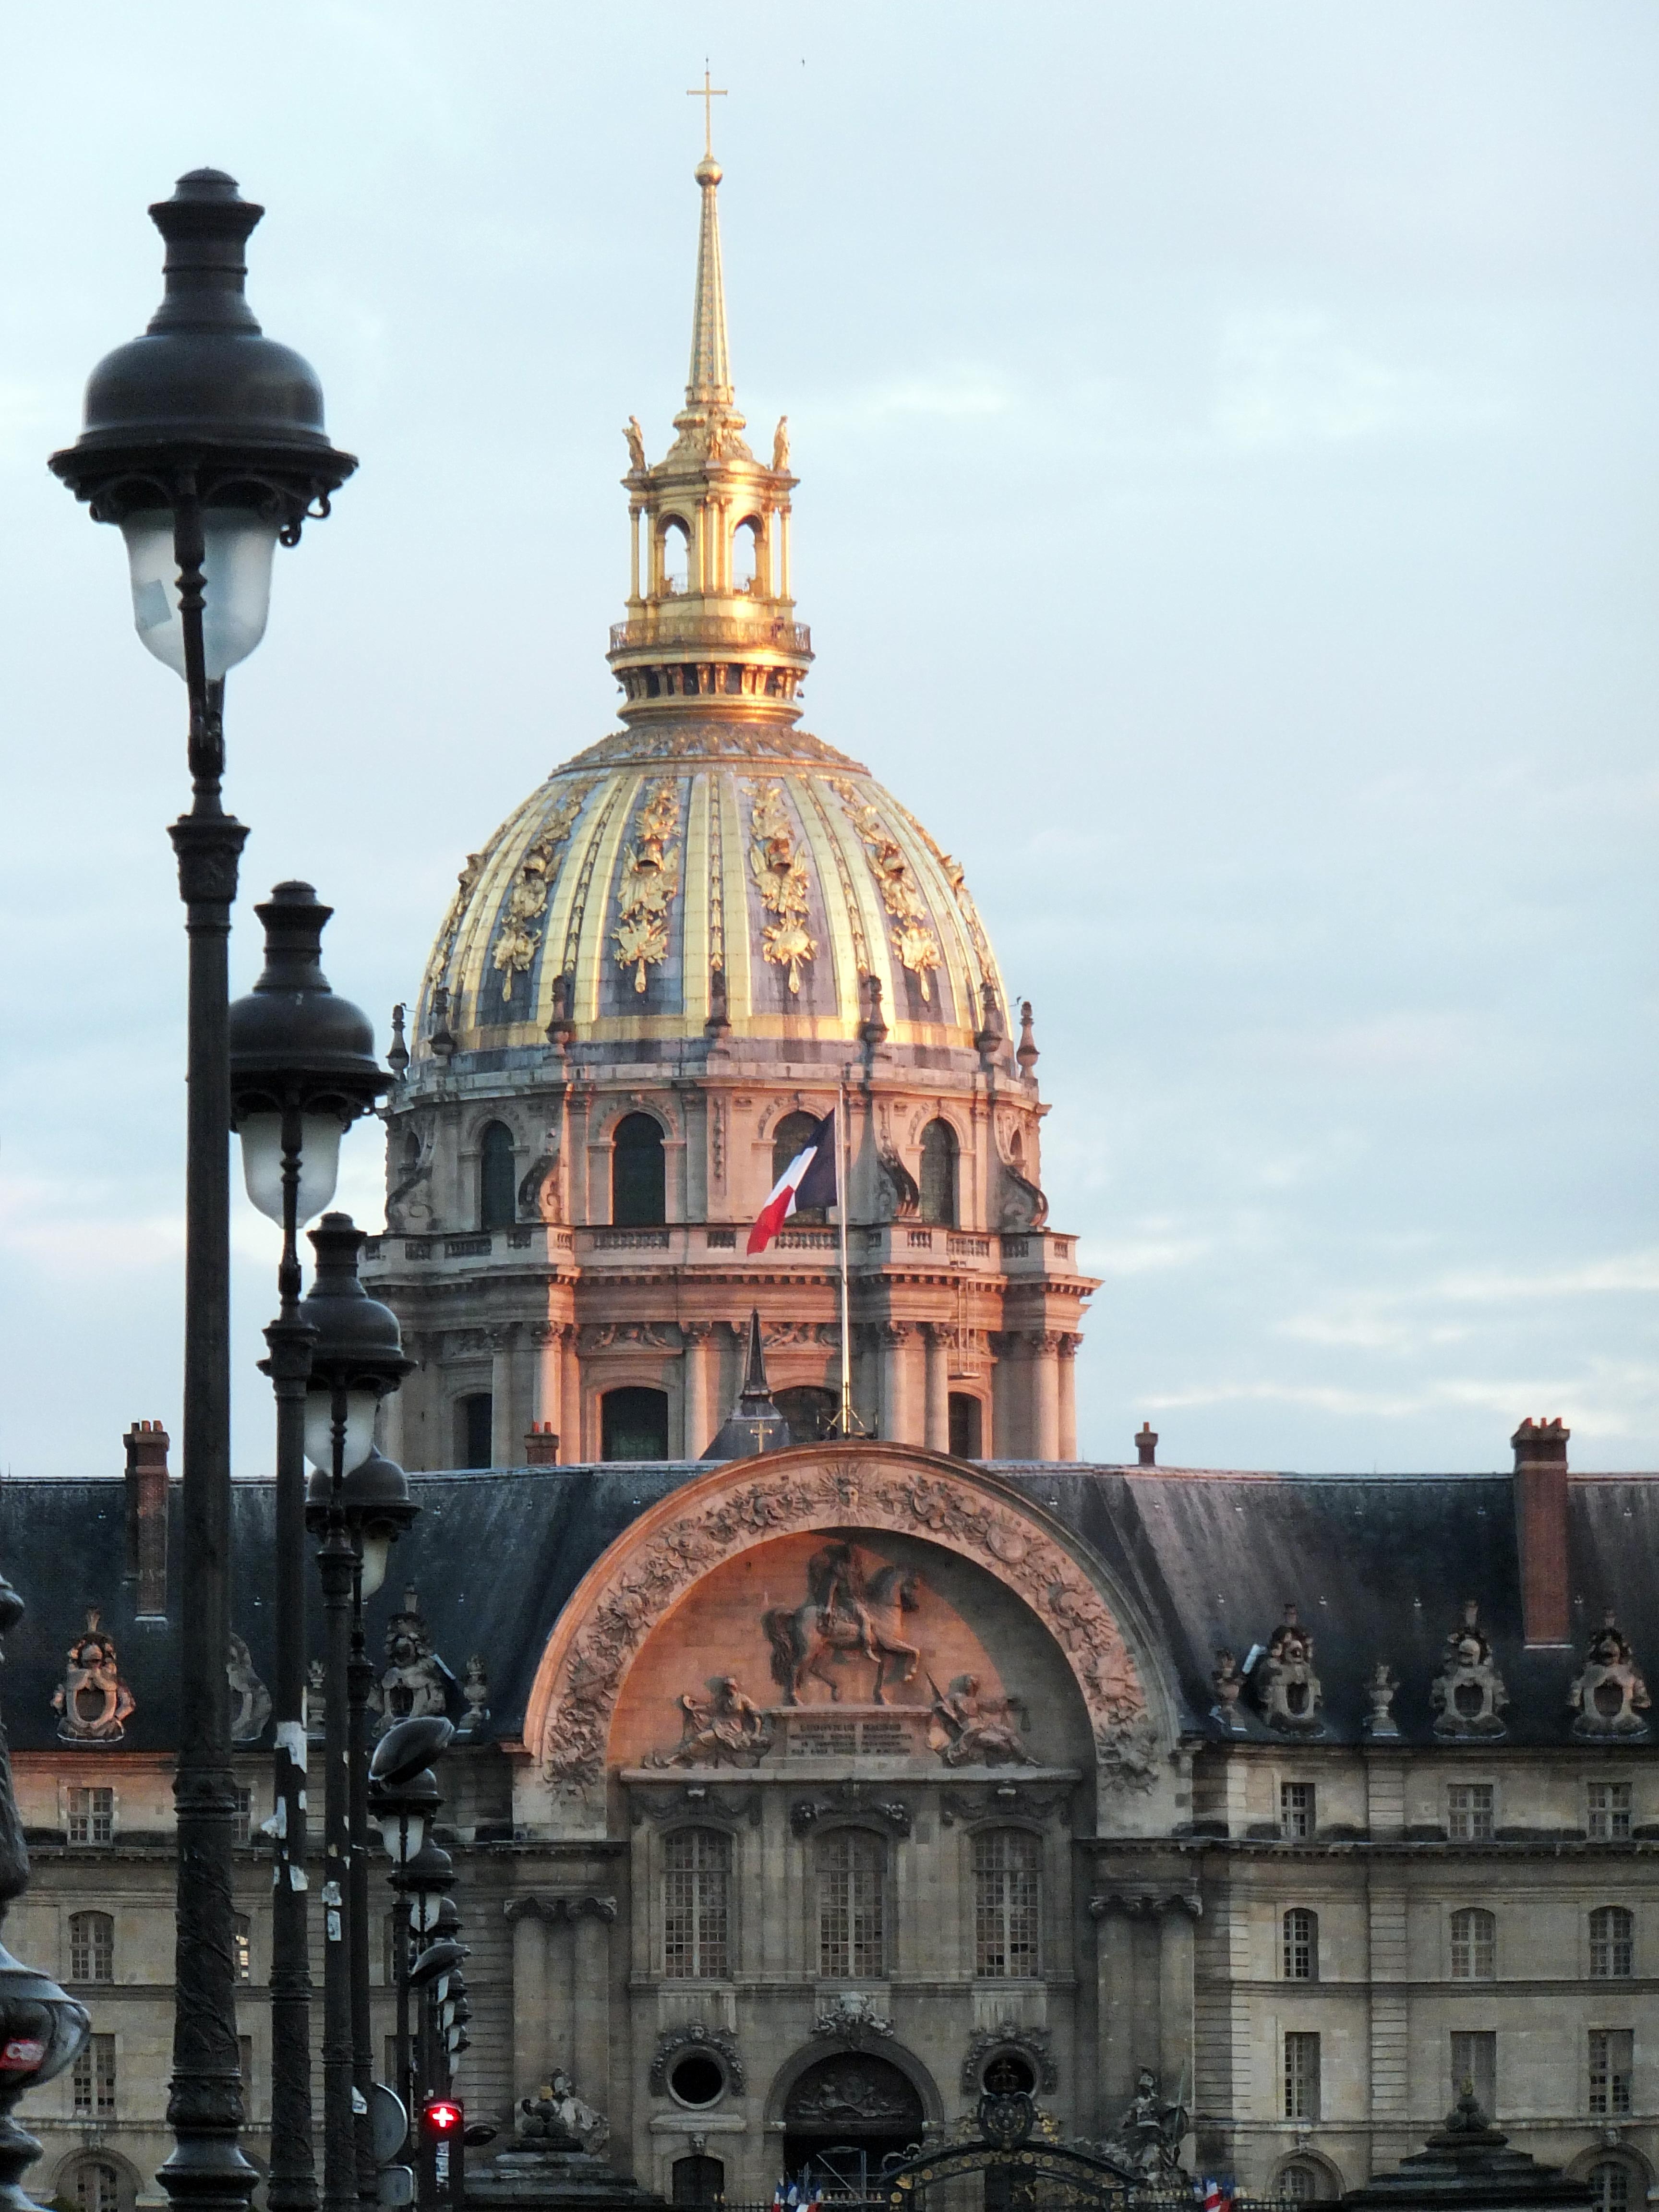
building, paris, cityscape, tower, landmark, cathedral, place of worship, lanterns, basilica, dome, metropolis, les invalides